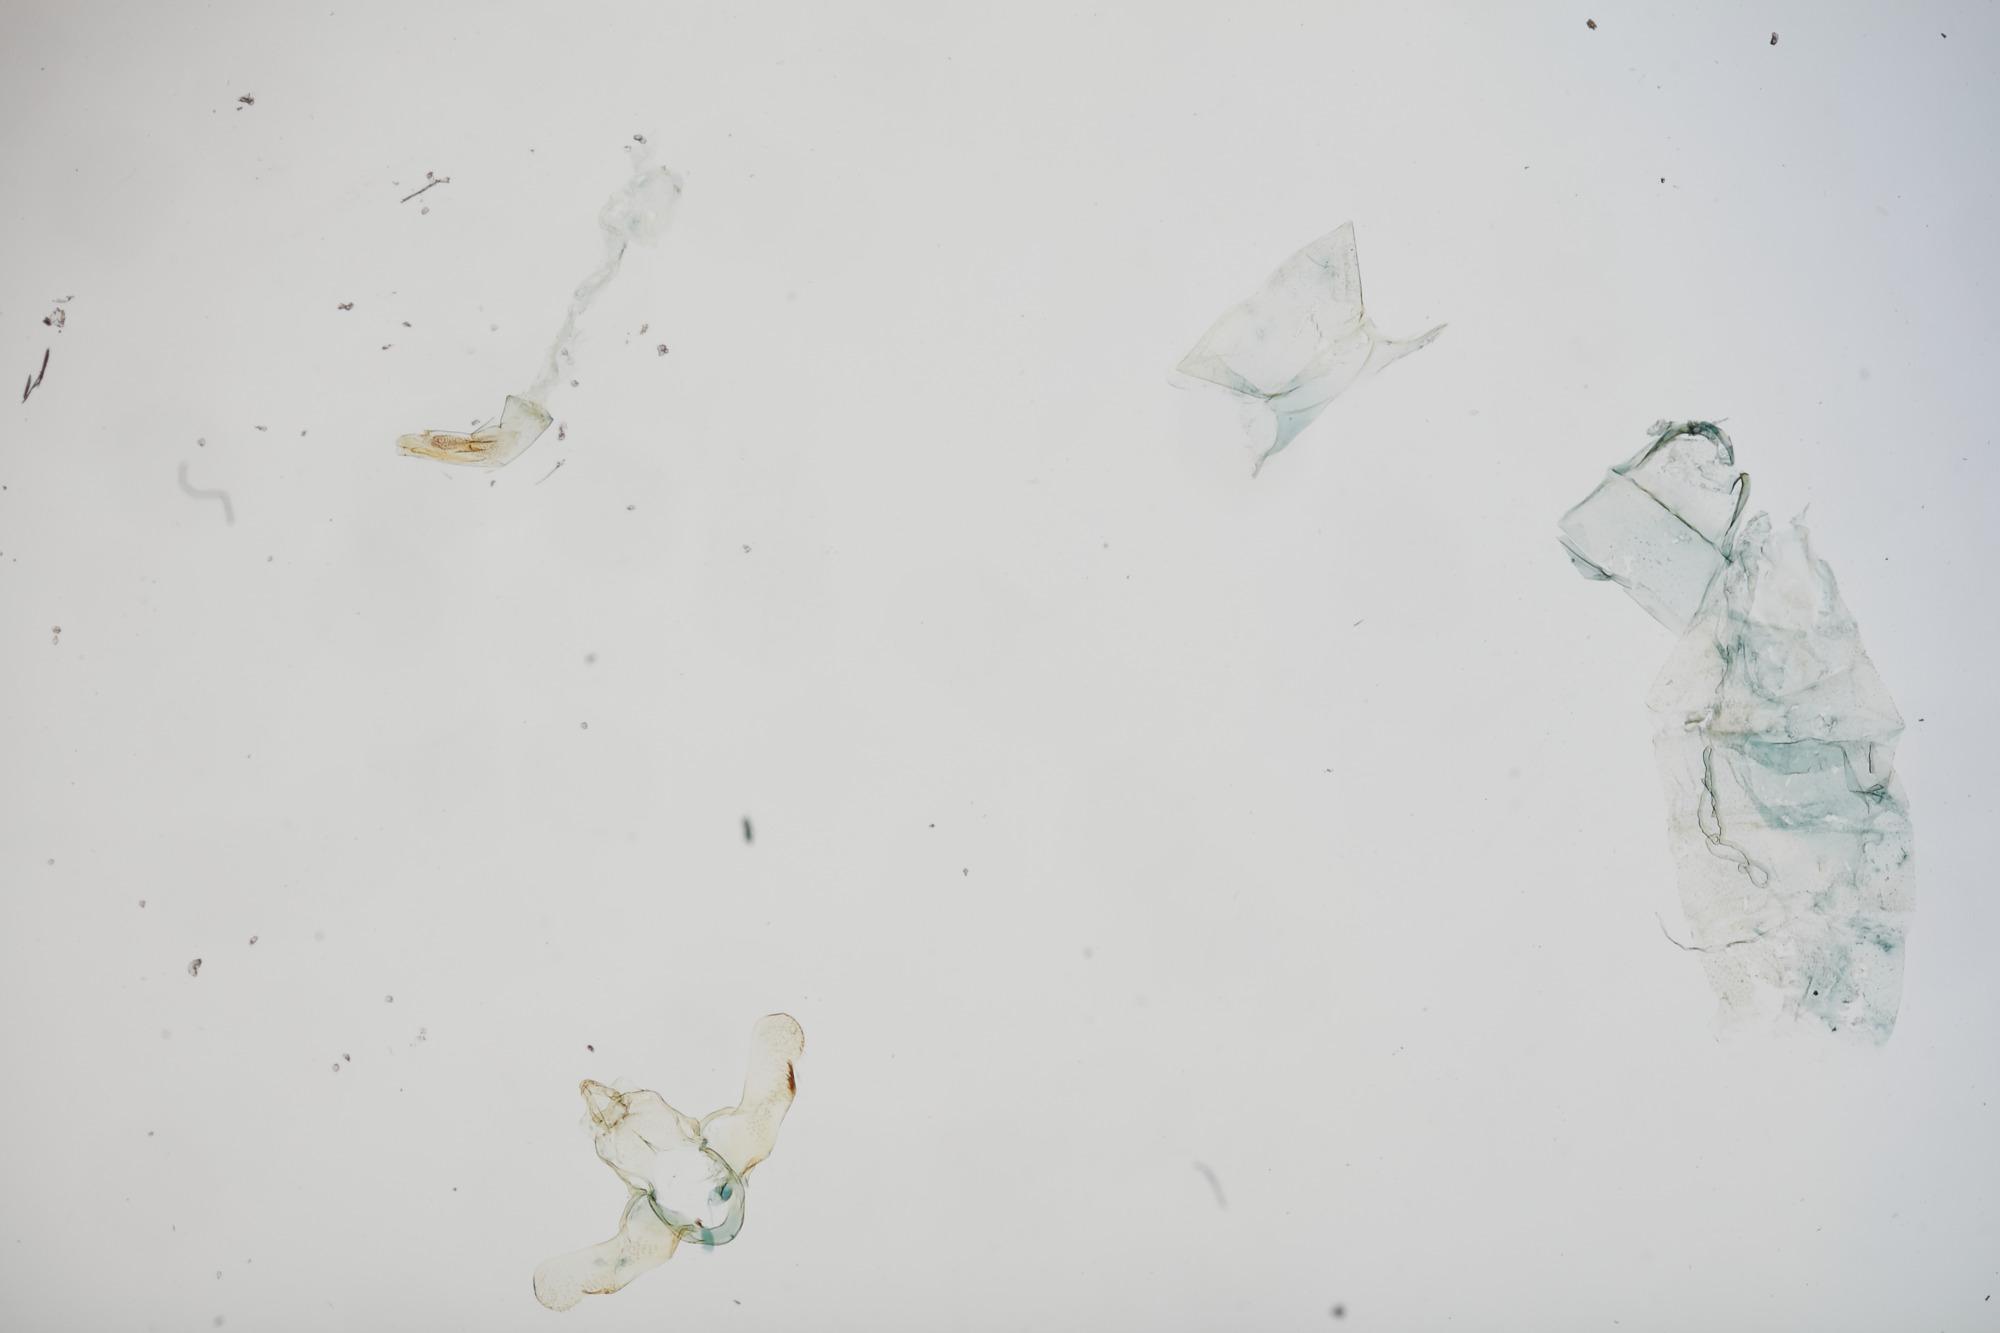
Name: Lecithocera niptanensis
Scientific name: Lecithocera niptanensis Park, 2012
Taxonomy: Animalia, Arthropoda, Insecta, Lepidoptera, Lecithoceridae, Lecithocerinae
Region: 1200
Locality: Papua New Guinea, Morobe Prov., Wau Ecol. Inst., Morobe, Papua New Guinea
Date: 1 Aug 1983 to 10 Aug 1983